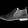
Label: Ankle boot